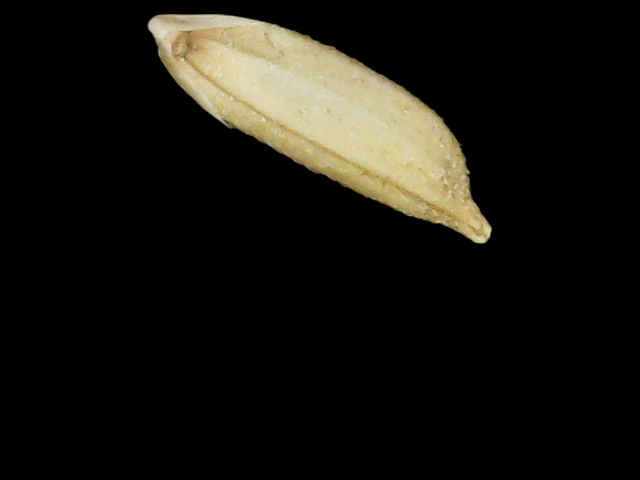
Rice variety: Binadhan12